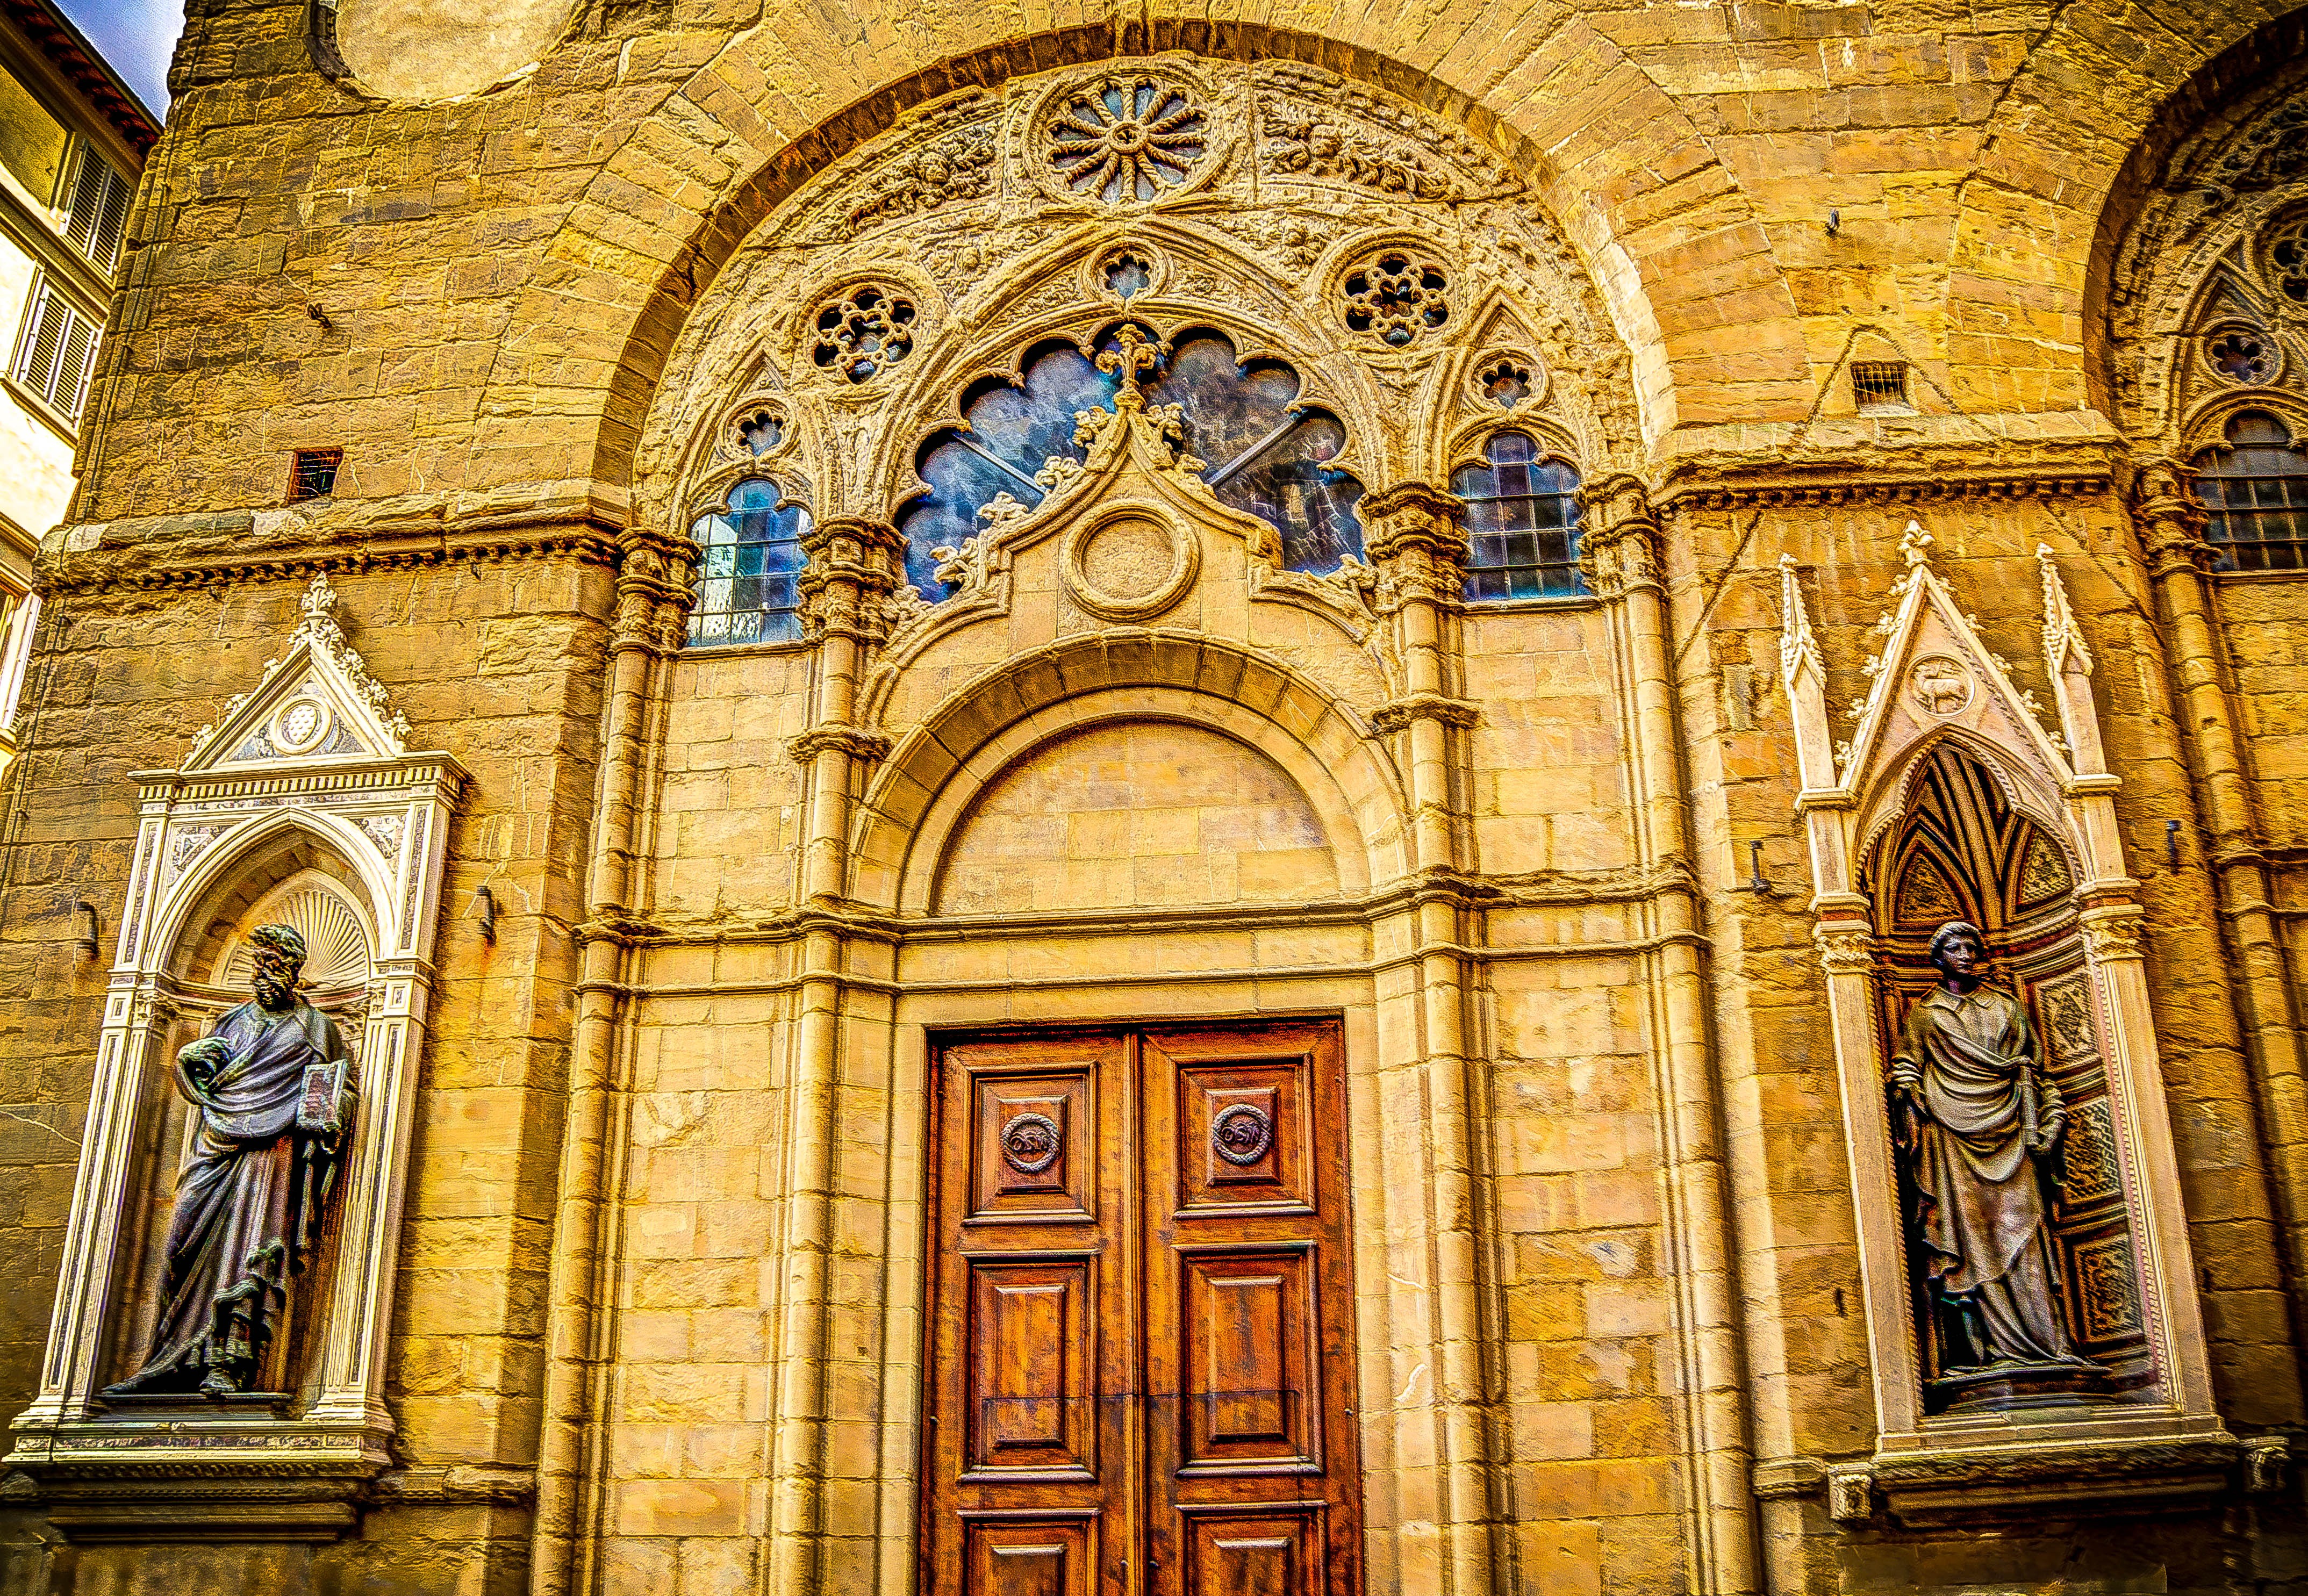
architecture, building, landmark, italy, facade, church, cathedral, chapel, place of worship, baptistery, outside, buildings, monastery, synagogue, beautiful, historical, basilica, florence, ancient history, byzantine architecture